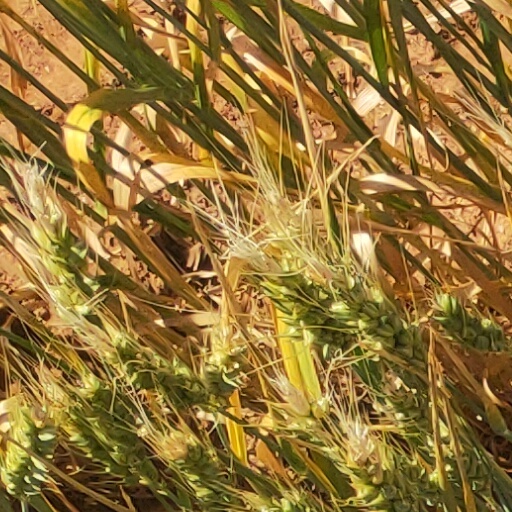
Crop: wheat